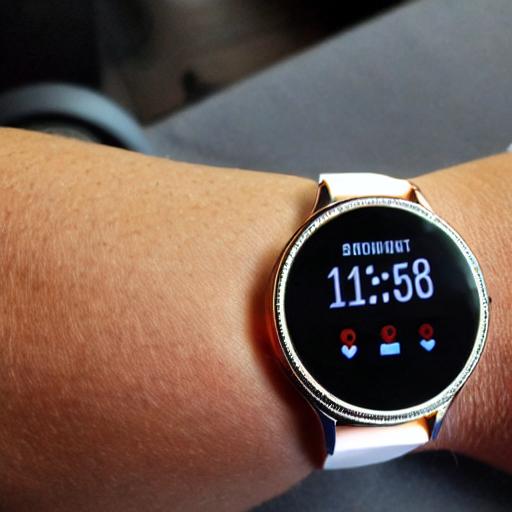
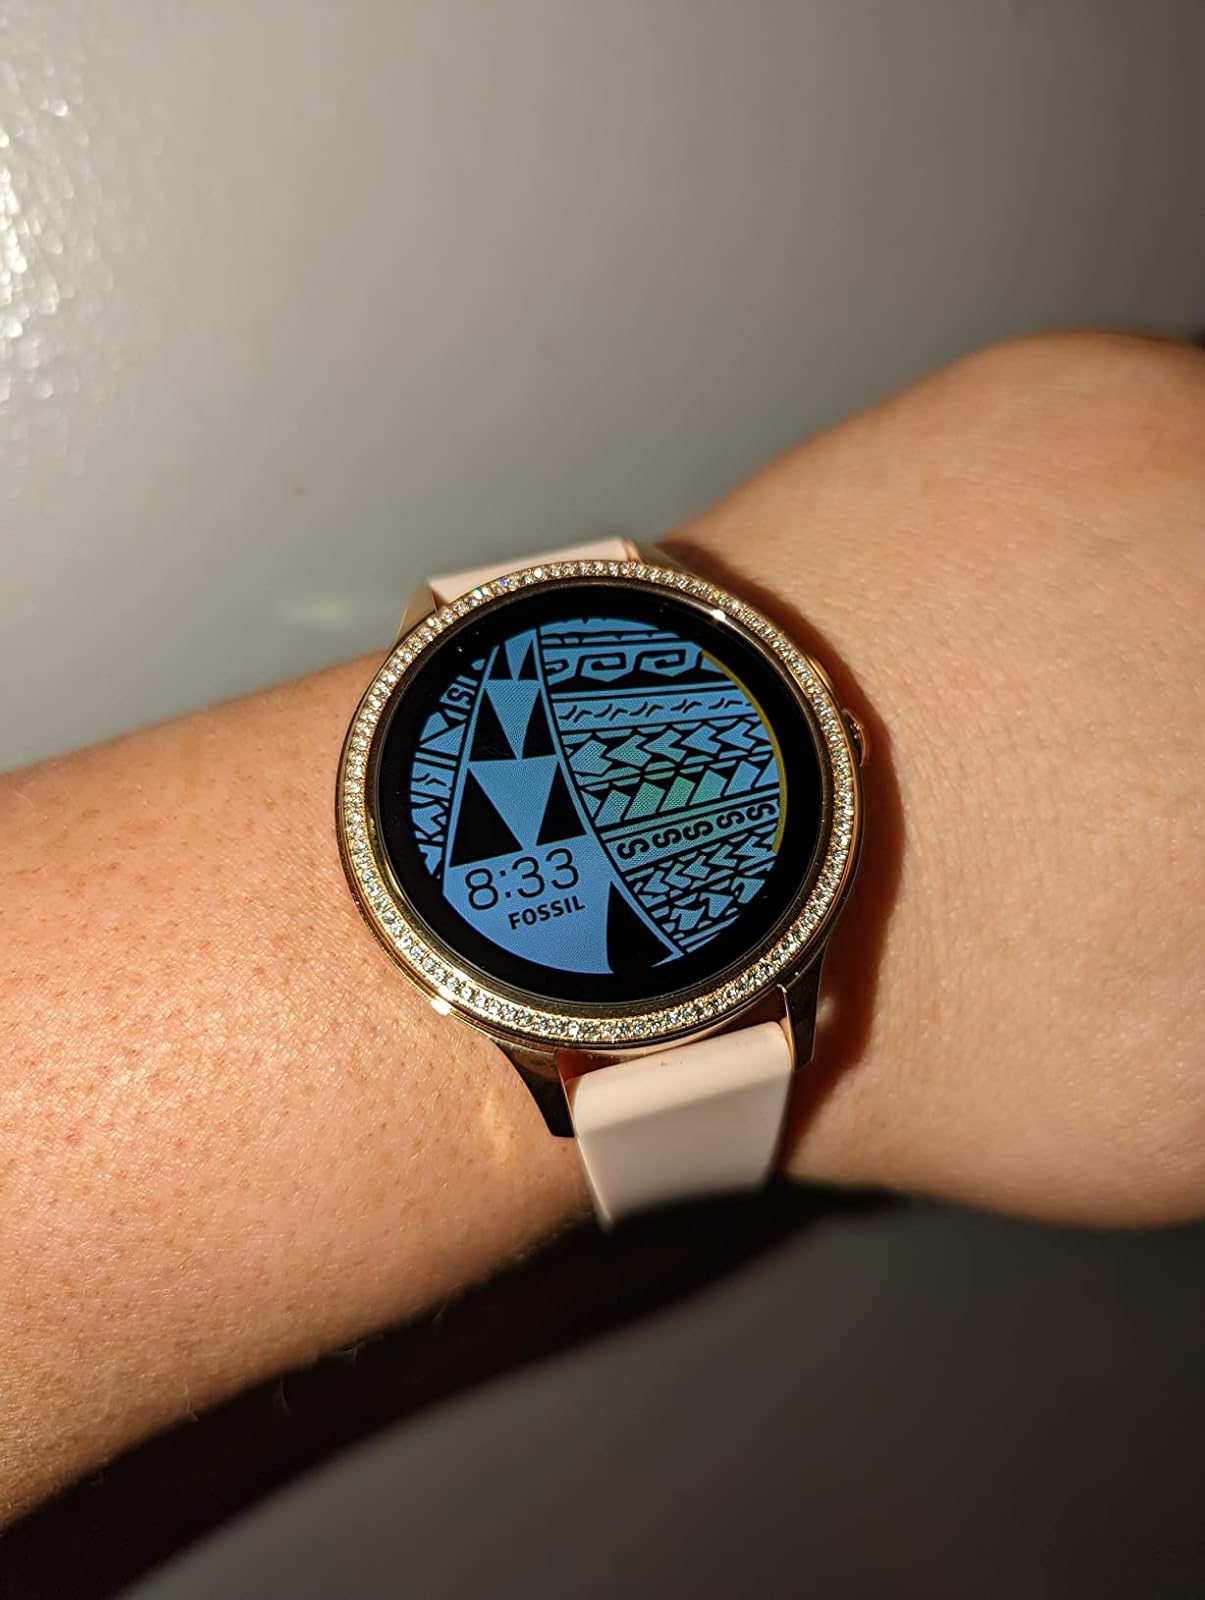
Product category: smartwatch
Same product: no